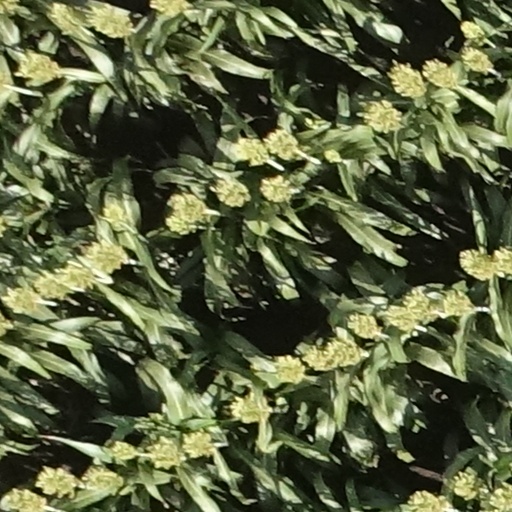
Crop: sorghum